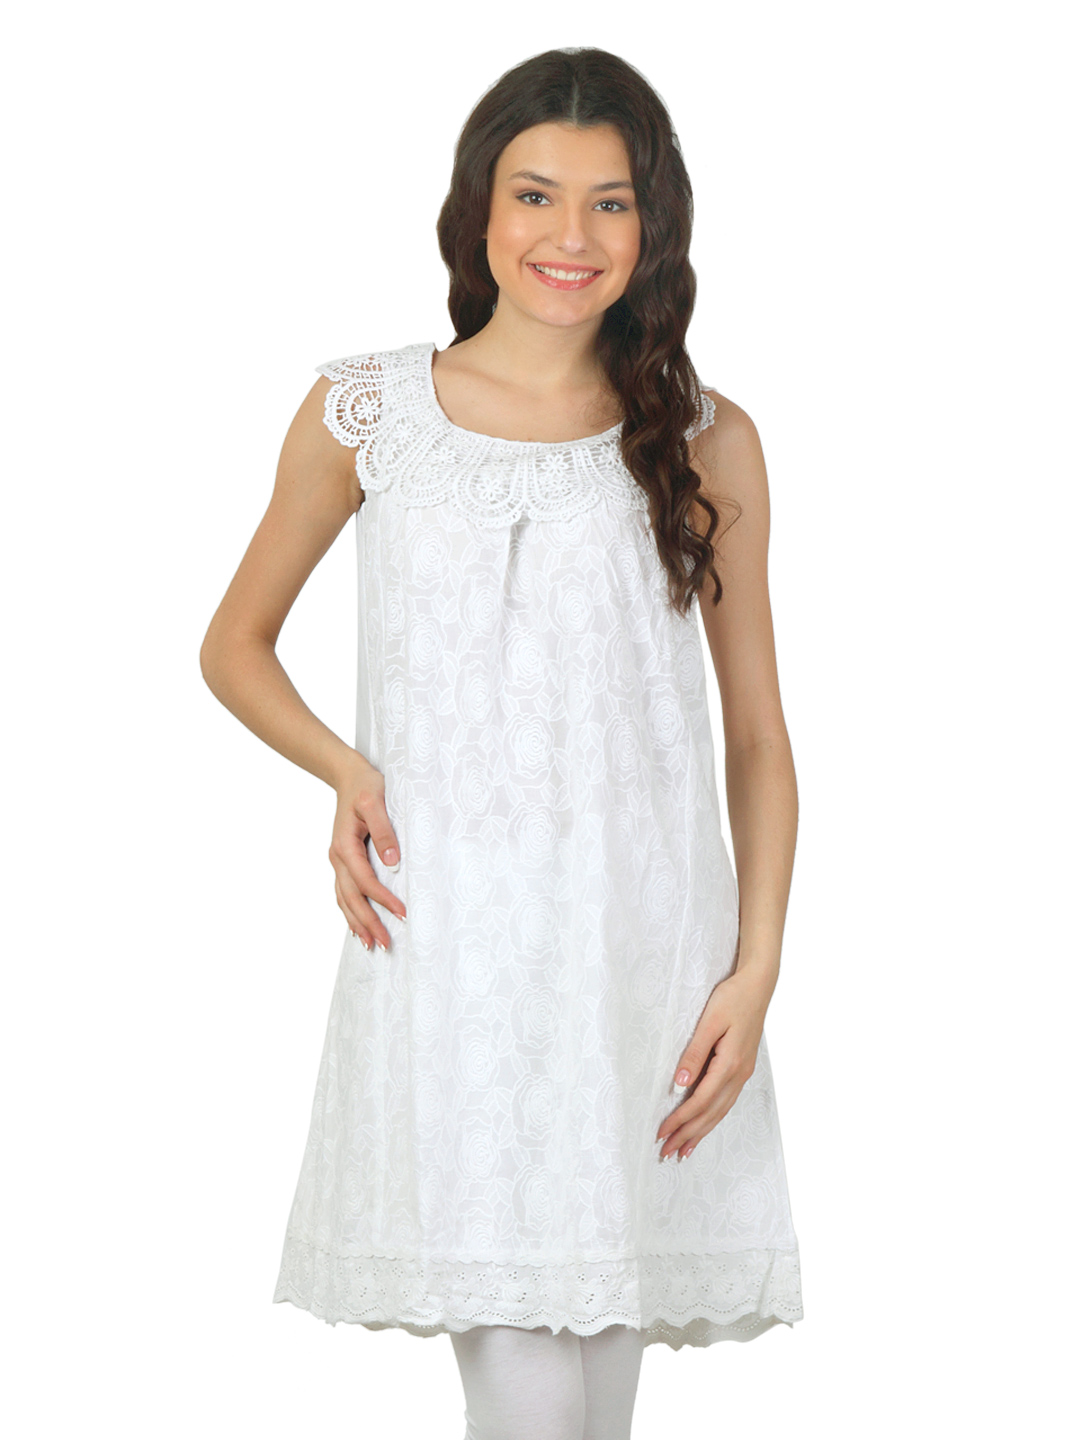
BIBA Women White Kurta
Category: Apparel / Topwear / Kurtas
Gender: Women
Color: White
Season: Summer 2012
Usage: Ethnic